Marquise Hill

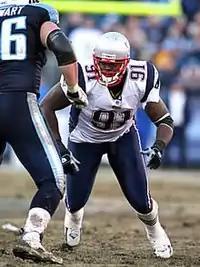
Hill with the New England Patriots

Marquise Hill (August 7, 1982 – May 28, 2007) was an American professional football defensive end for the New England Patriots of the National Football League (NFL). He was selected by the Patriots in the second round of the 2004 NFL draft. He played college football at LSU.